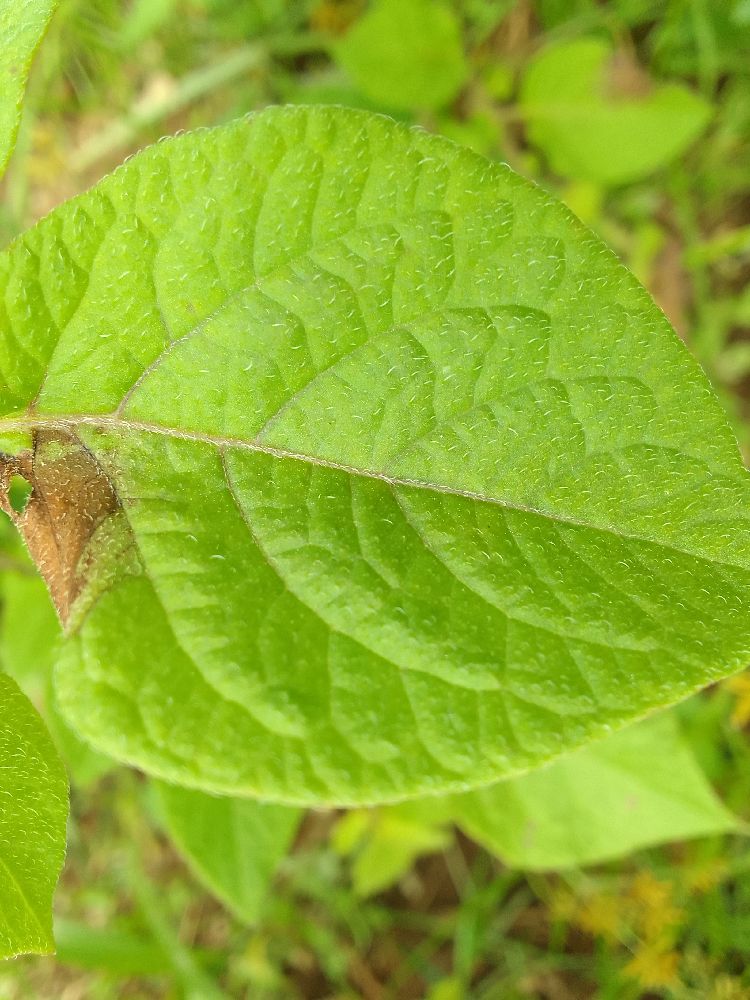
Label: Late blight